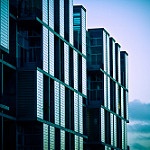
Label: buildings